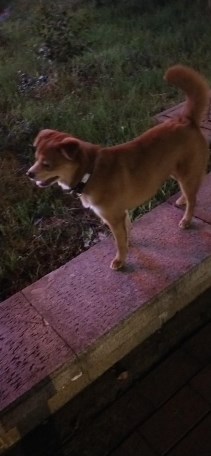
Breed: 3336-n000121-chinese_rural_dog